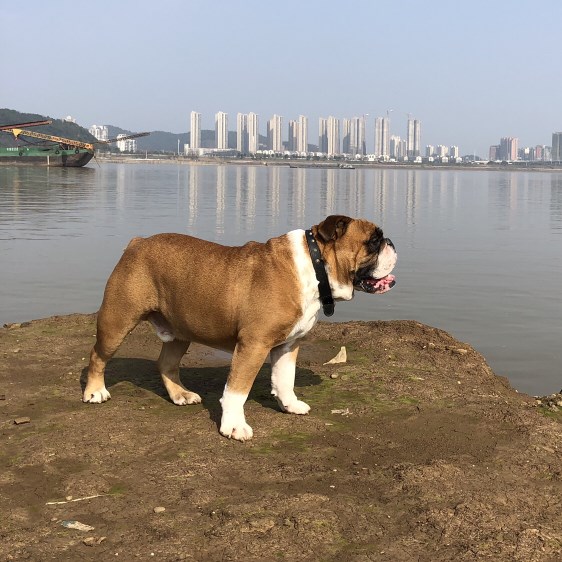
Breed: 1121-n000002-French_bulldog